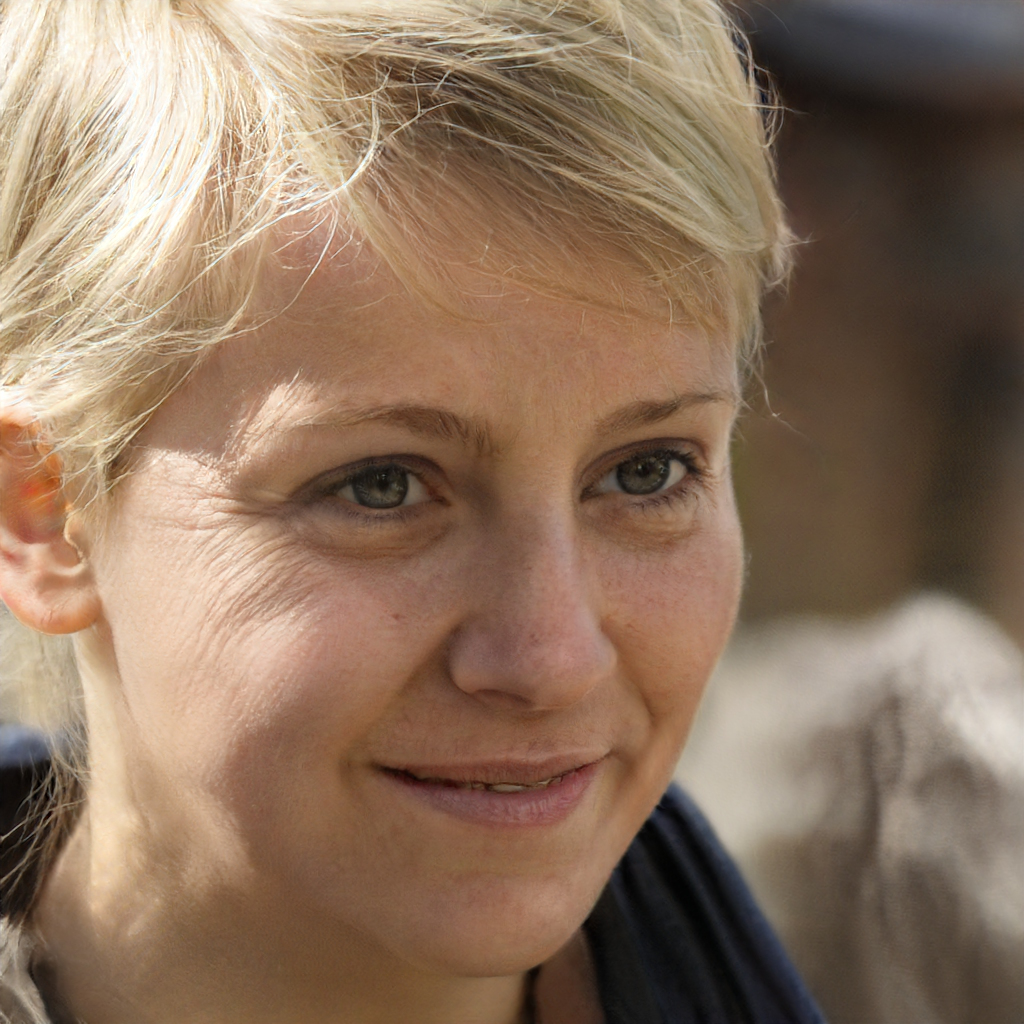
Label: Colored